Ljubiša Broćić

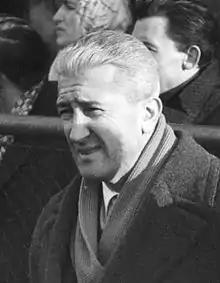
Broćić coaching PSV Eindhoven in 1959

Ljubiša Broćić (3 October 1911 – 16 August 1995) was a Yugoslav football player and manager.